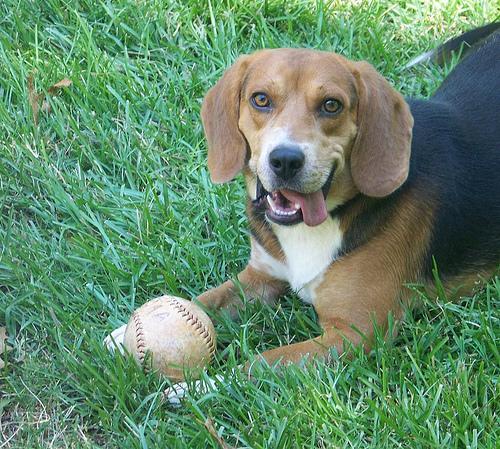
Breed: beagle